Religion in Germany

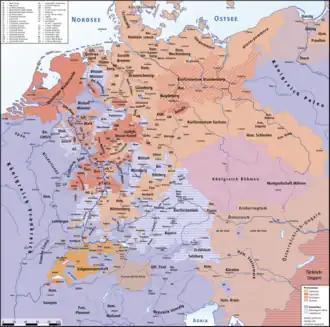
Religious fragmentation at the outbreak of the Thirty Years' War in 1618

Roman Catholicism was the sole established religion in the Holy Roman Empire until the advent of the Protestant Reformation changed this drastically. In the early 16th century abuses (such as selling indulgences in the Catholic Church) occasioned much discontent, and a general desire for reform emerged. In 1517 the Reformation began with the publication of Martin Luther's 95 Theses detailing 95 assertions which Luther believed showed corruption and misguidance within the Catholic Church. The Reformation demonstrated Luther's disagreement both with the way in which the higher clergy used and abused power, and with the very idea of a papacy. In 1521 the Diet of Worms outlawed Luther, but the Reformation spread rapidly. Luther translated the Bible from Latin to German, establishing the basis of the modern German language. A curious fact is that Luther spoke a dialect which had minor importance in the German language of that time. After the publication of his Bible translation, his dialect evolved into what is now standard modern German.